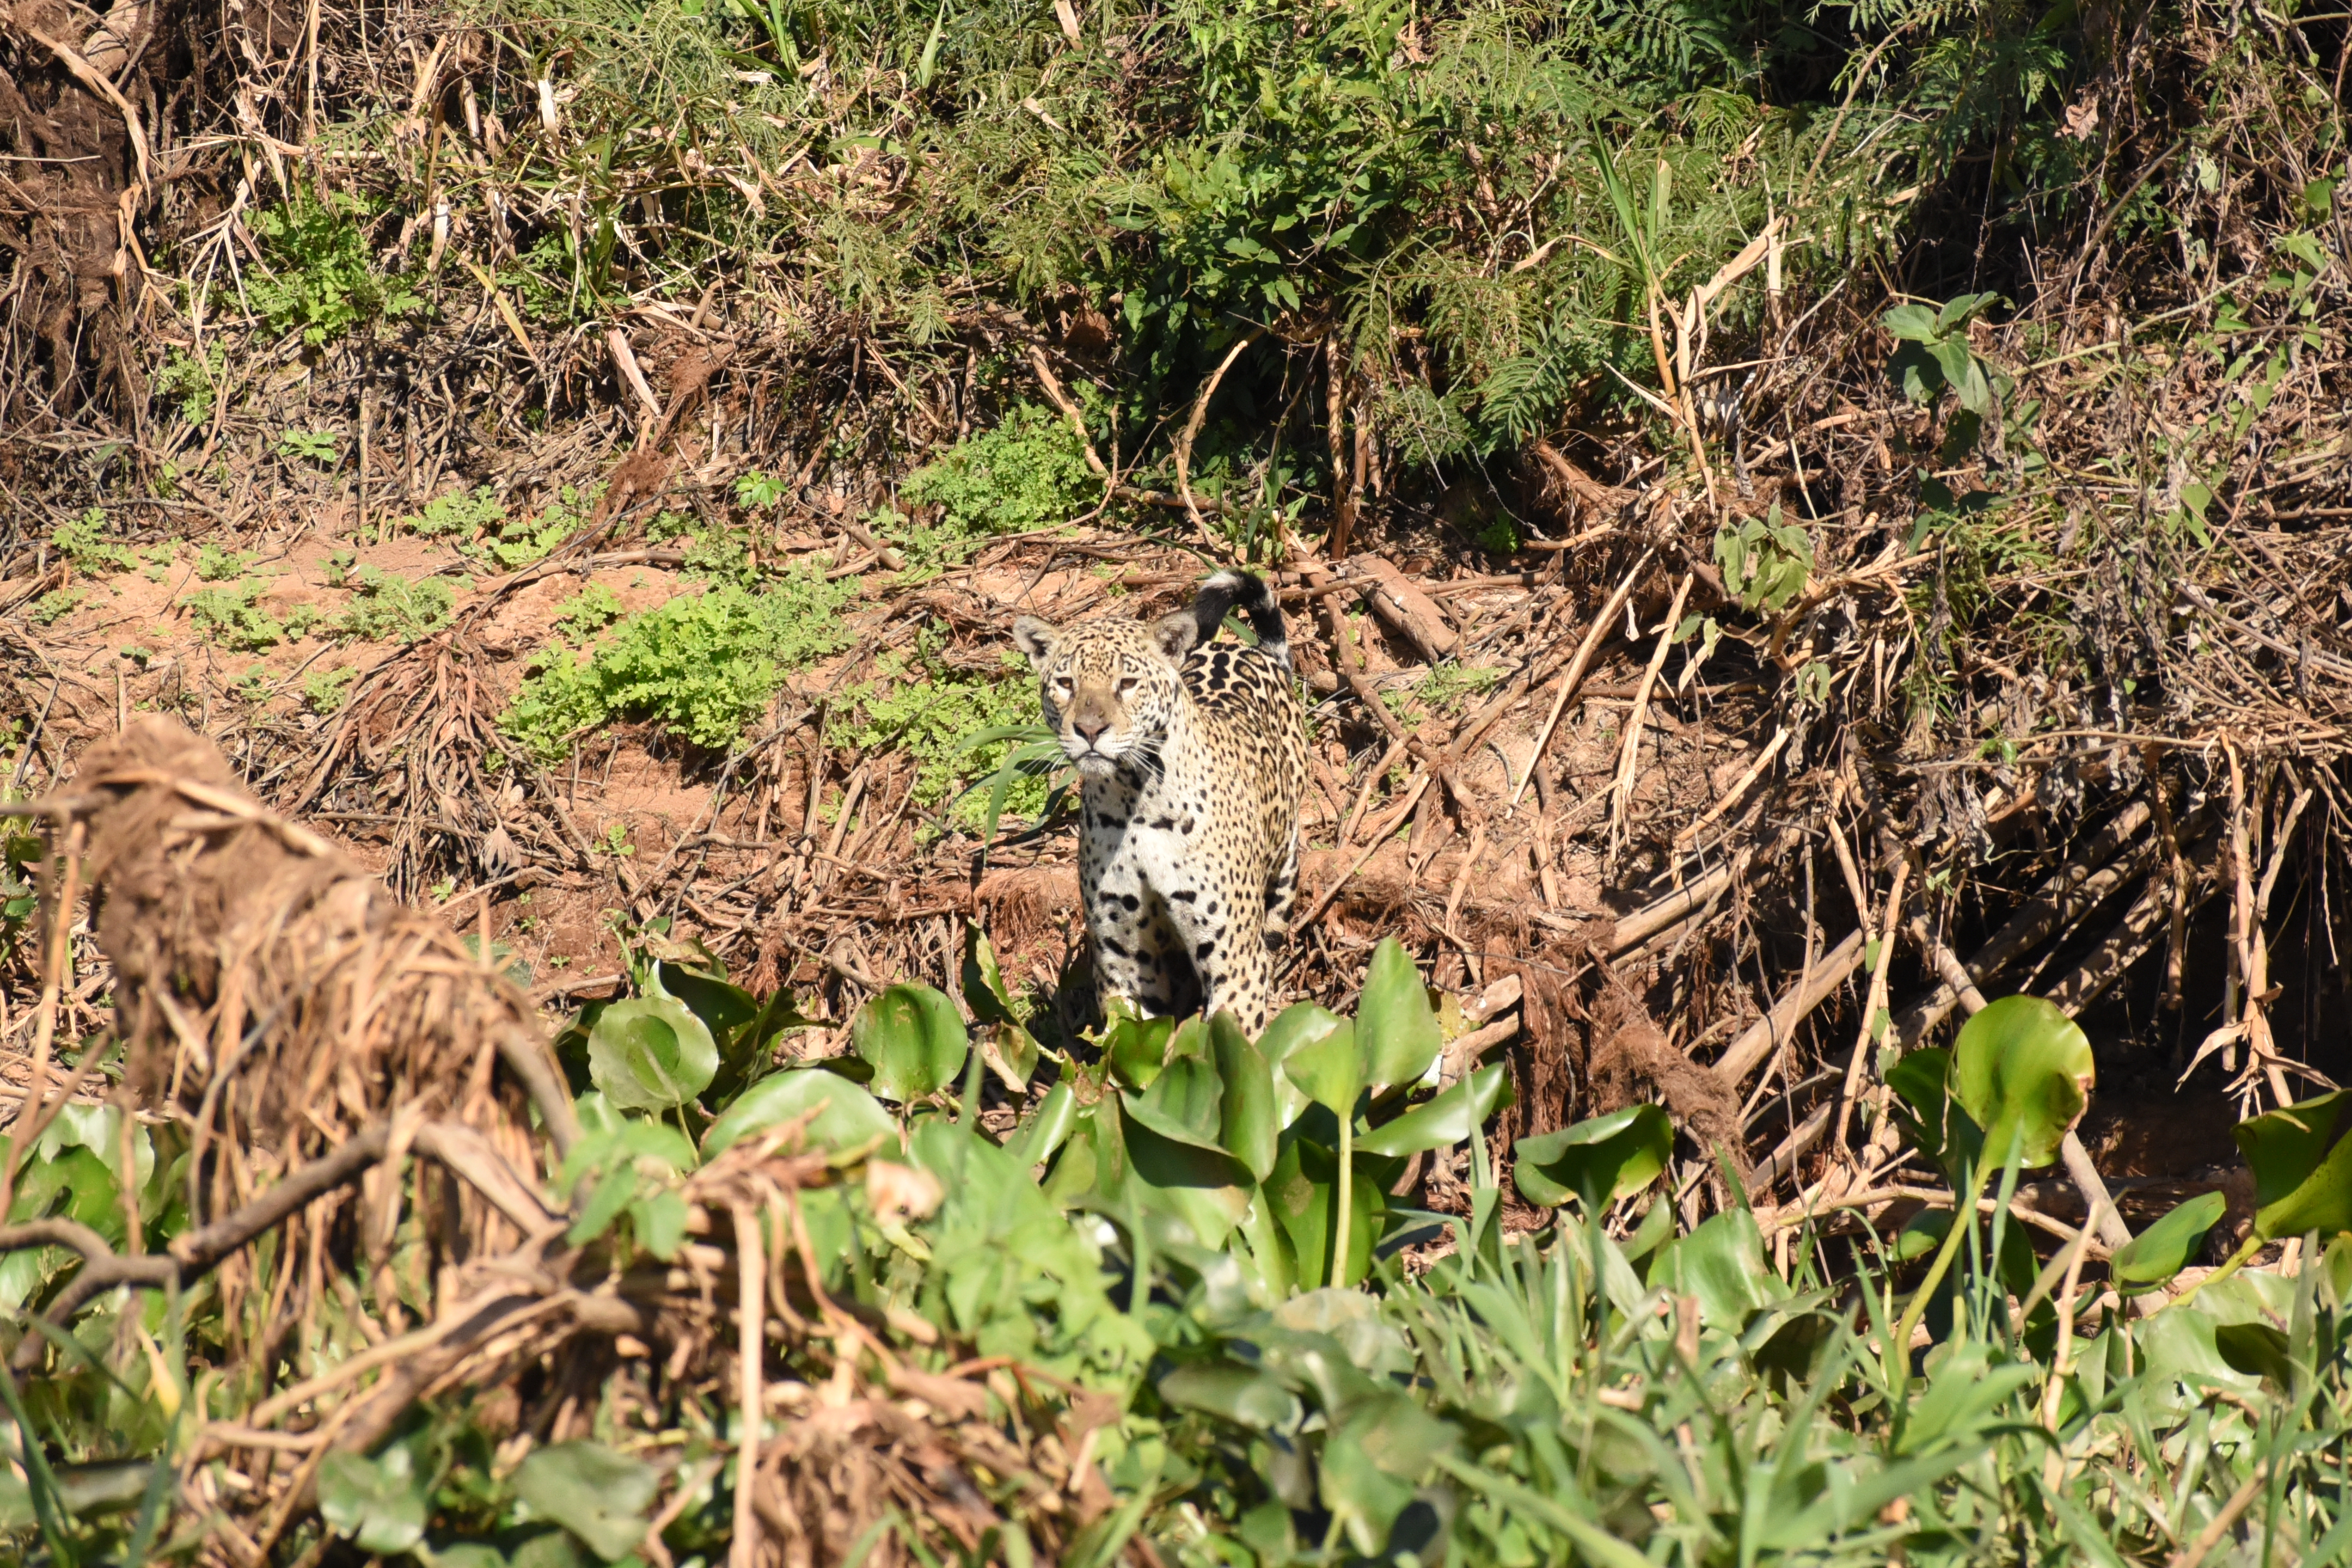
Jaguar: Marcela